Milton Steinberg

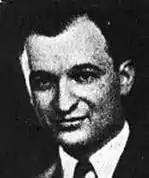
Rabbi Milton Steinberg

Milton Steinberg (November 25, 1903 – March 20, 1950) was an American rabbi, philosopher, theologian and author.